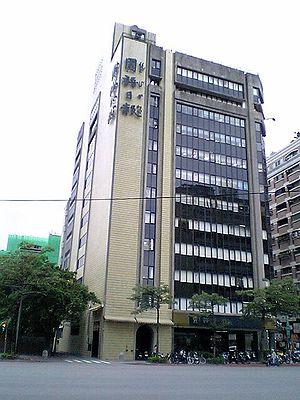
Le Mandarin Daily News est un journal pédagogique de Taïwan écrit en chinois traditionnel. La plupart de textes sont publies quotidiennement et accompagnés de la transcription phonétique Zhuyin. Celle-ci se trouve a cote de chaque caractère afin de facilitera lecture et la prononciation. Ce projet a été fondé le 25 octobre 1948 et le but de ce journal est de faciliter l'apprentissage du mandarin traditionnel et de promouvoir la culture artistique et littéraire.